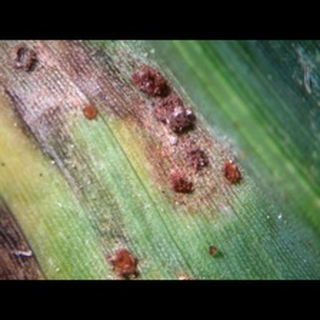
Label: corn_common_rust